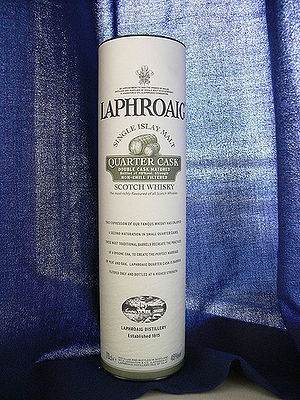
Laphroaig
Laphroaig Quarter Cask
Laphroiag Single Malt er en skotsk single malt whisky fra sydkysten af øen Islay.